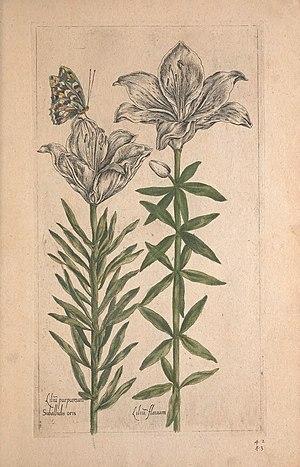
Antoine Vallot est un médecin français, né à Arles en 1594 ou 1595 et est mort le 9 août 1671 au Jardin Royal à Paris. Il a été Premier médecin ou Archiâtre du roi Louis XIV.